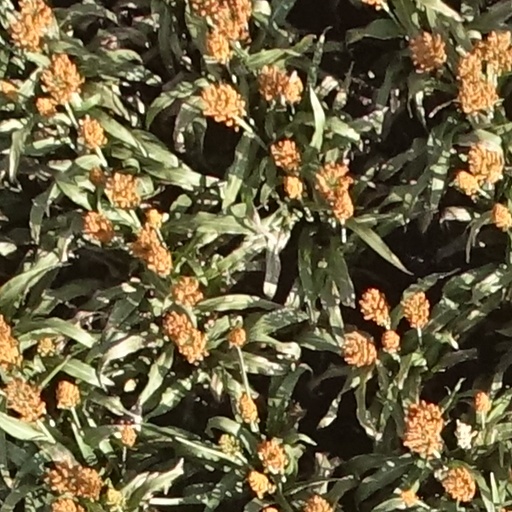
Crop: sorghum